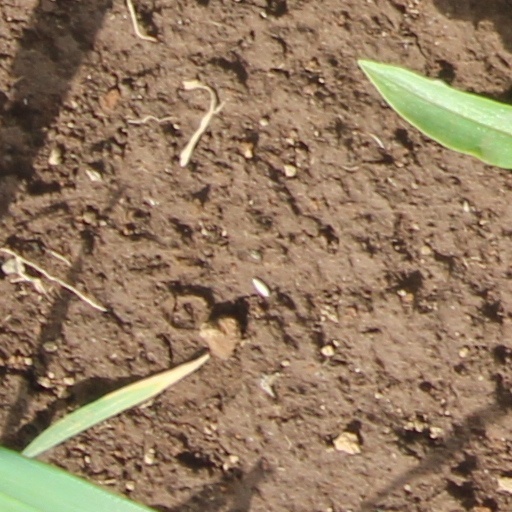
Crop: wheat